Thrupp & Maberly

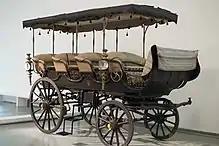
A Thrupp & co. charabanc, built for Queen Maria II of Portugal

This family coachbuilding firm was started near Worcester about 1740. The founder's son, Joseph Thrupp (died London 1821), came to London about 1765 and ran a coach making business in George Street, Grosvenor Square.